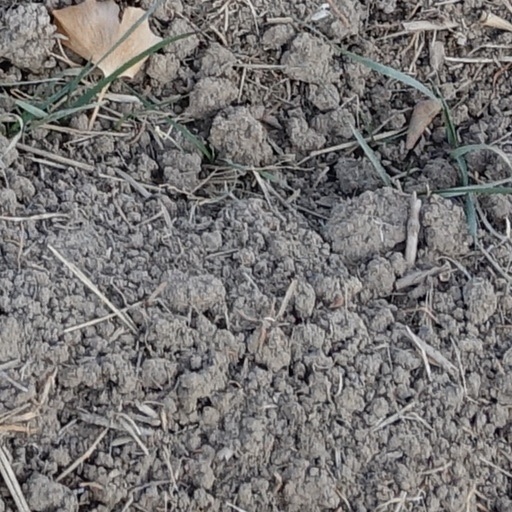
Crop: wheat